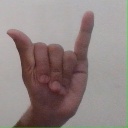
अक्षर: य